Fokker F.VIII

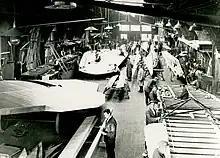
Manufacturing the Fokker F.VIII

In 1926, the Dutch airline KLM issued a request for an airliner with more passenger capacity than the "F.VII" variants in operation at the time. Designer Reinhold Platz immediately started work on the "F.VIII" in response.